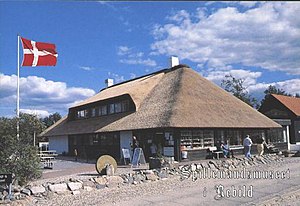
Rebild Kommune
Spillemandsmuseet
Spillemandsmuseet
Rebild Kommune er beliggende i Region Nordjylland. Kommunen er omsluttet af nabokommunerne Aalborg Kommune, Vesthimmerlands Kommune og Mariagerfjord Kommune.